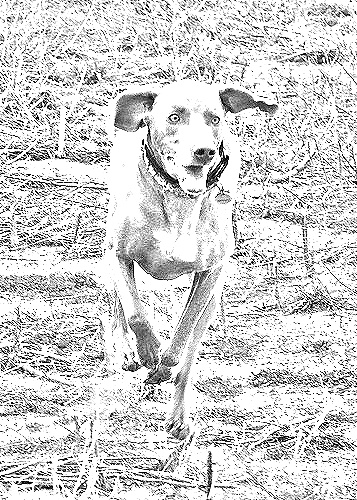
Portrait style: Sketch Portrait